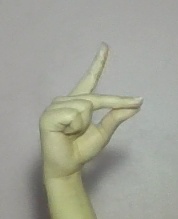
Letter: ta